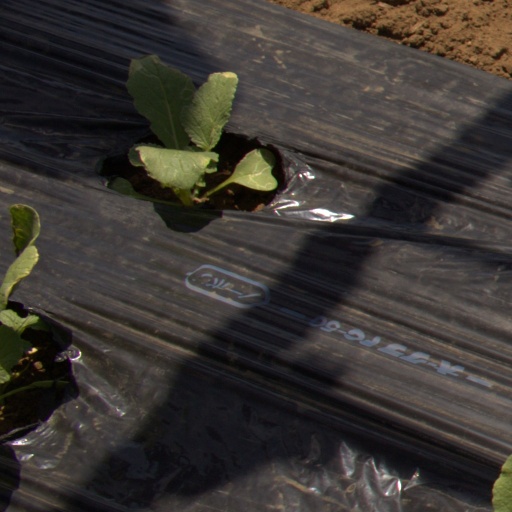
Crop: Jerusalem artichoke